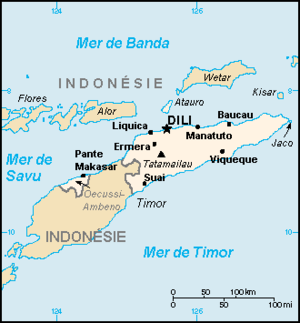
La frontière entre l'Indonésie et le Timor oriental est la seule frontière terrestre de ce dernier pays. Sa longueur totale de 228 kilomètres est répartie sur deux segments du fait de l'existence de l'enclave timoraise d'Oecussi.
Cet article contient une liste des plus grandes villes du Timor oriental.
Le Timor oriental se situe en Asie du Sud-Est, au sud-est de l'Indonésie et au nord-est de l'Australie.